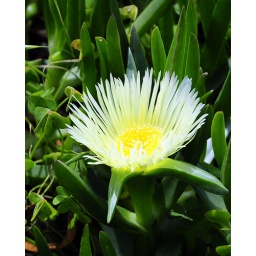
green and yellow by sailorman627